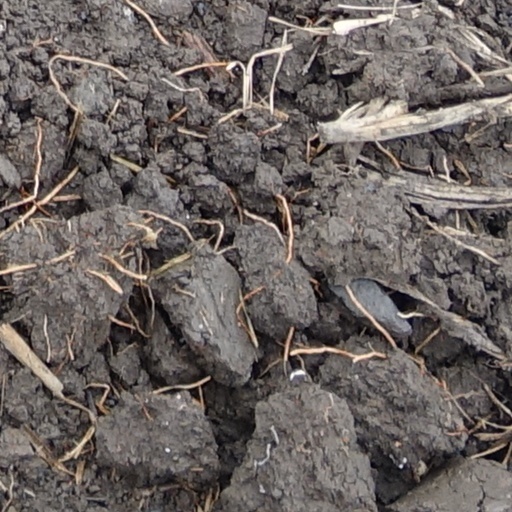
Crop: wheat